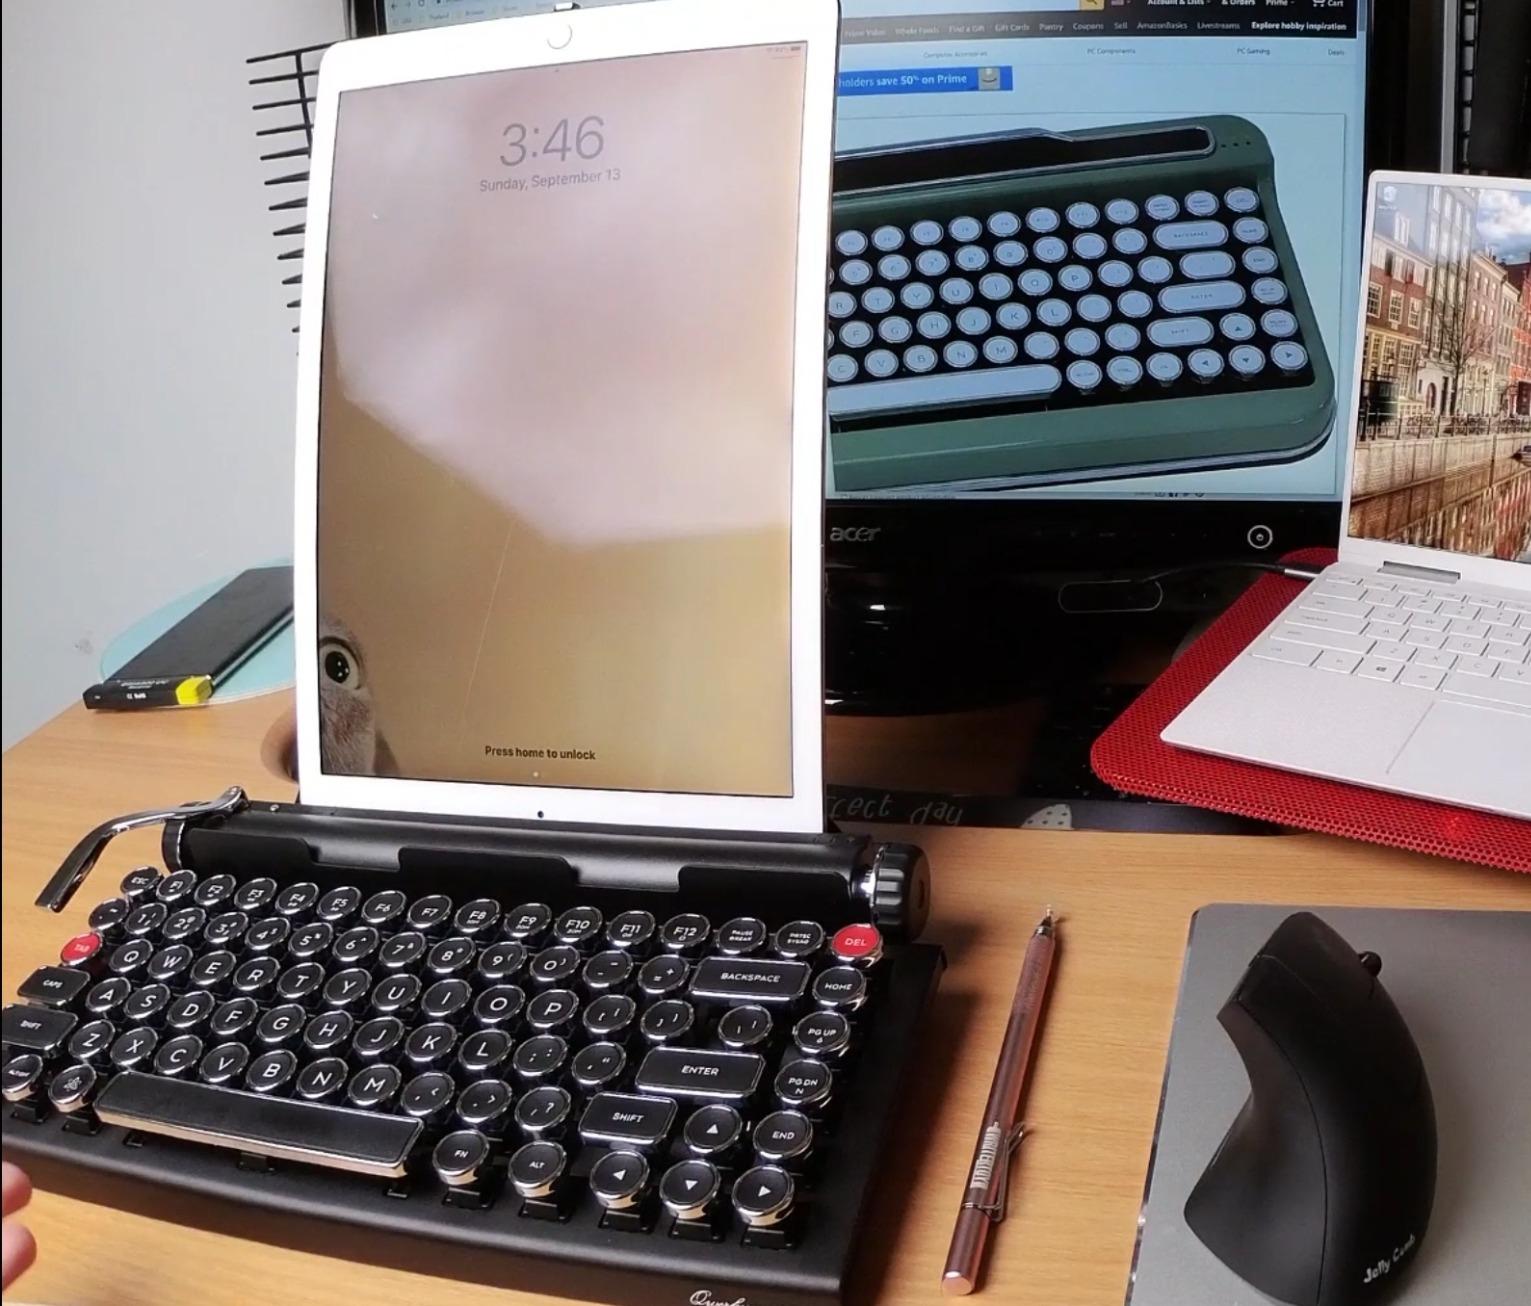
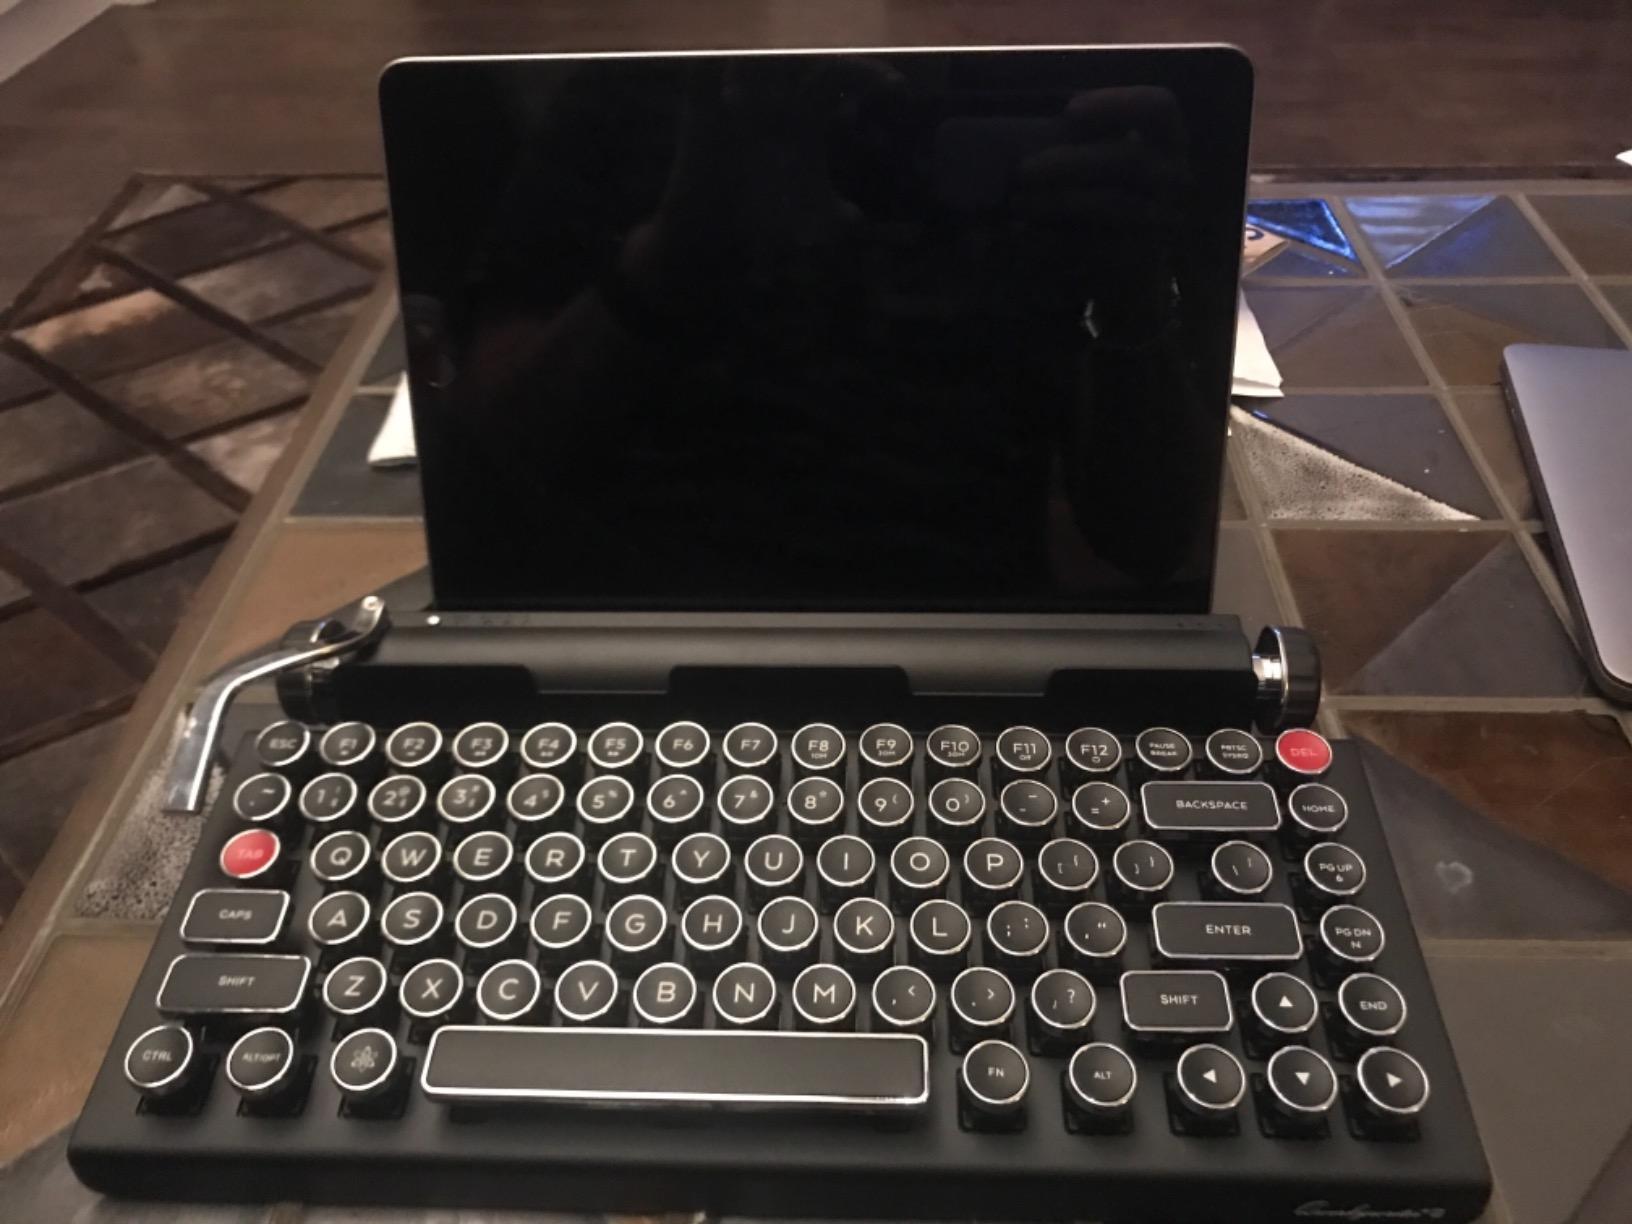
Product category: keyboard
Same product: yes